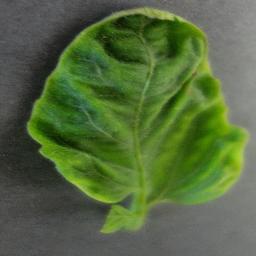
Label: Tomato___Tomato_Yellow_Leaf_Curl_Virus